Ninigi-no-Mikoto

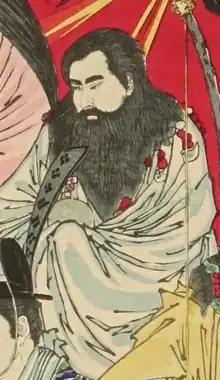

Ninigi-no-Mikoto (瓊瓊杵尊), means "The Great God Ninigi." Another name of his is Ame-nigishi-kuni-nigishi-amatsuhiko-hiko-ho-no-ninigi-no-Mikoto (天邇岐志国邇岐志天津日高日子番能邇邇芸命) or "The Great God Ninigi, of the Imperial State, The Child of the Sun of Many Talents." Ninigi is speculated to be translated as "beloved jeweled mallet."